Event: Nepal Earthquake
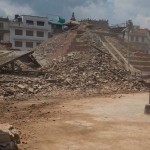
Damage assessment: damage